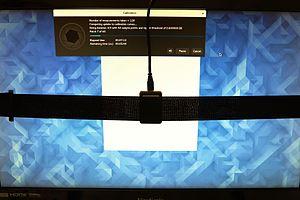
Le ColorHug2 (un colorimètre open source) fixé à un écran pendant sa calibration, après avoir démarré sur la clé USB Fedora fournie.
Un colorimètre est un outil qui analyse les échantillons colorés.
Le but de l'étalonnage de couleur est de mesurer et d'ajuster les couleurs d'un équipement ou des images successives en cinéma ou en vidéo. Cette opération est réalisée par un étalonneur.